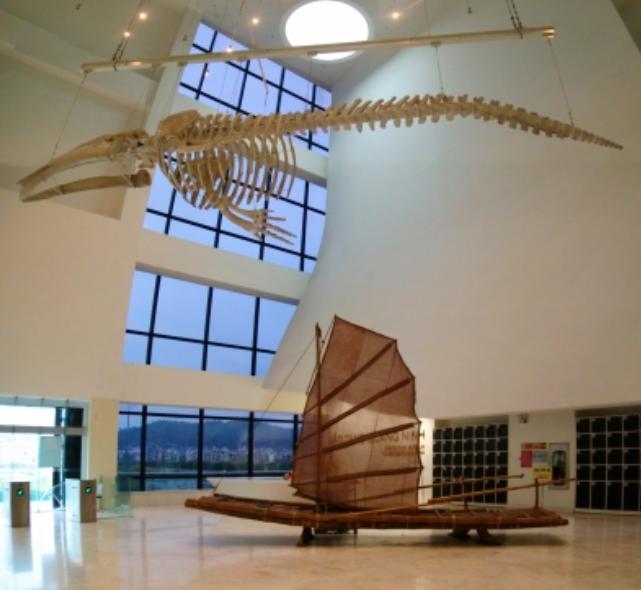
có một con thuyền và một bộ xương ở trong phòng trưng bày này